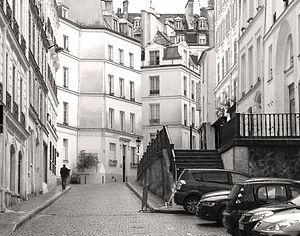
Rue Malebranche - Paris V
La rue Malebranche est une voie située dans les quartiers du Val-de-Grâce et de la Sorbonne du 5ᵉ arrondissement de Paris.